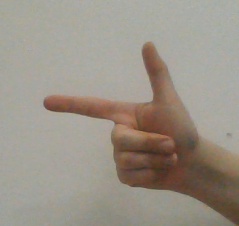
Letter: yaa